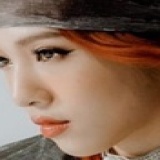
ca sĩ Emily